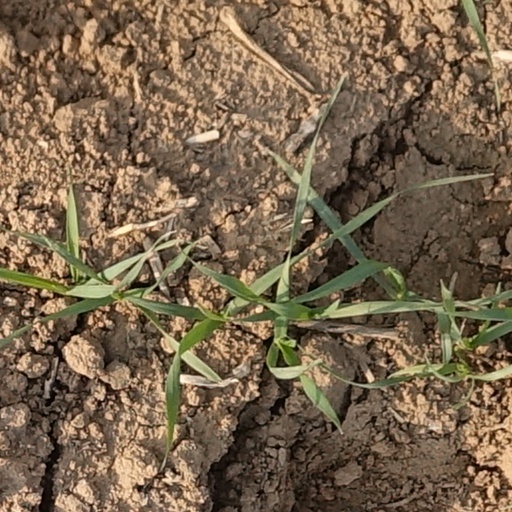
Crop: wheat